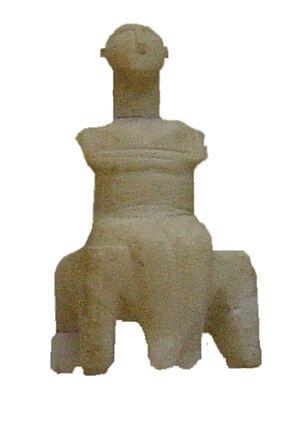
L'expression religion minoenne désigne les cultes pratiqués en Crète par la civilisation minoenne. Ces cultes sont tournés vers la nature, la végétation et leurs rythmes. Cela se remarque particulièrement au travers de dieux et de déesses qui meurent et renaissent chaque année, et par l'utilisation de symboles tels que le taureau, le serpent, les colombes. Bien qu'elle disparaisse avec l'arrivée des Achéens puis des Doriens en Grèce puis en Crète, la religion minoenne a néanmoins laissé sa trace dans les mythes et le panthéon de la Grèce classique.
La Crète est la principale île grecque et également l'une des plus méridionales de Grèce. Elle représente une des frontières symboliques entre l'Occident et l'Orient.